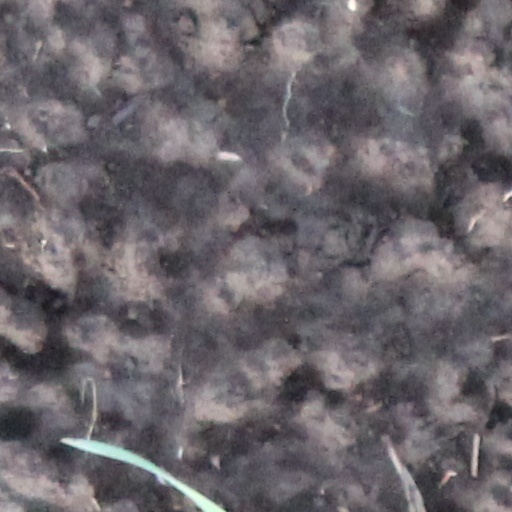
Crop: wheat